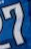
Number: 7